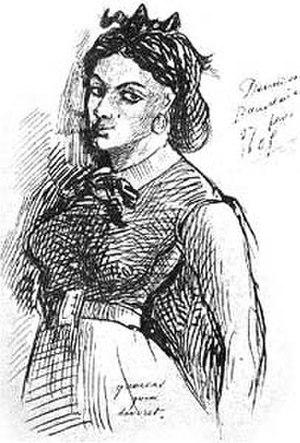
Portrait de Jeanne Duval par Charles Baudelaire.